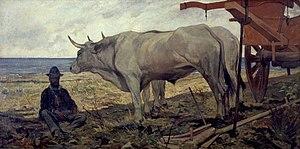
Le Repos est une œuvre de Giovanni Fattori, une peinture à l'huile sur toile de 88 sur 179 cm, réalisée en 1887 et conservée à la Pinacothèque de Brera à Milan.